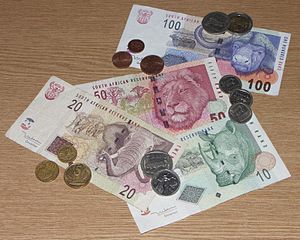
Rand
Rand er en sydafrikansk møntenhed. En rand svarer til 100 cents. Den sydafrikanske rand blev introduceret i 1961. Den erstattede det sydafrikanske pund.